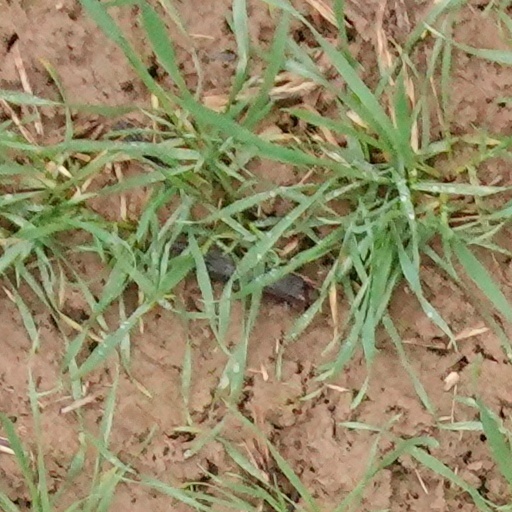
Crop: wheat